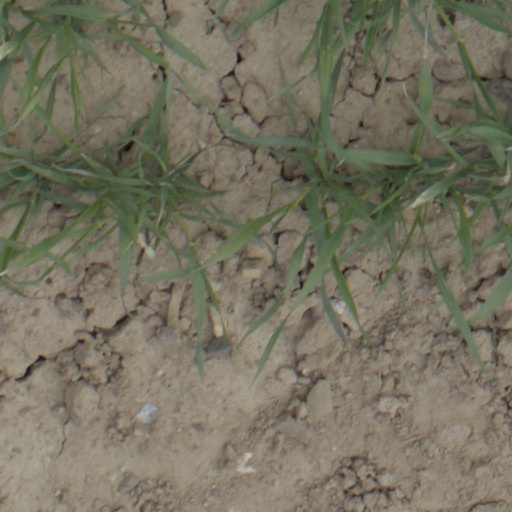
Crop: wheat